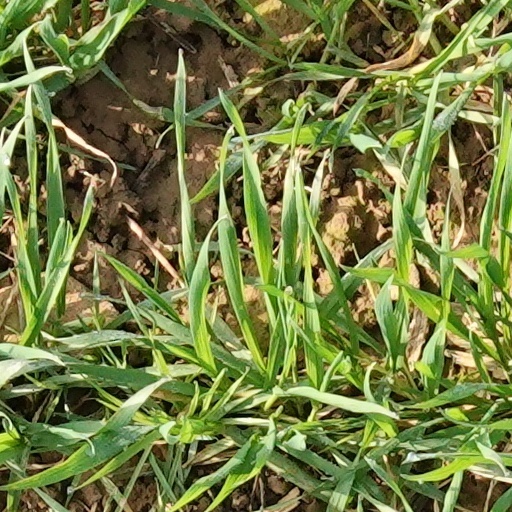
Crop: wheat